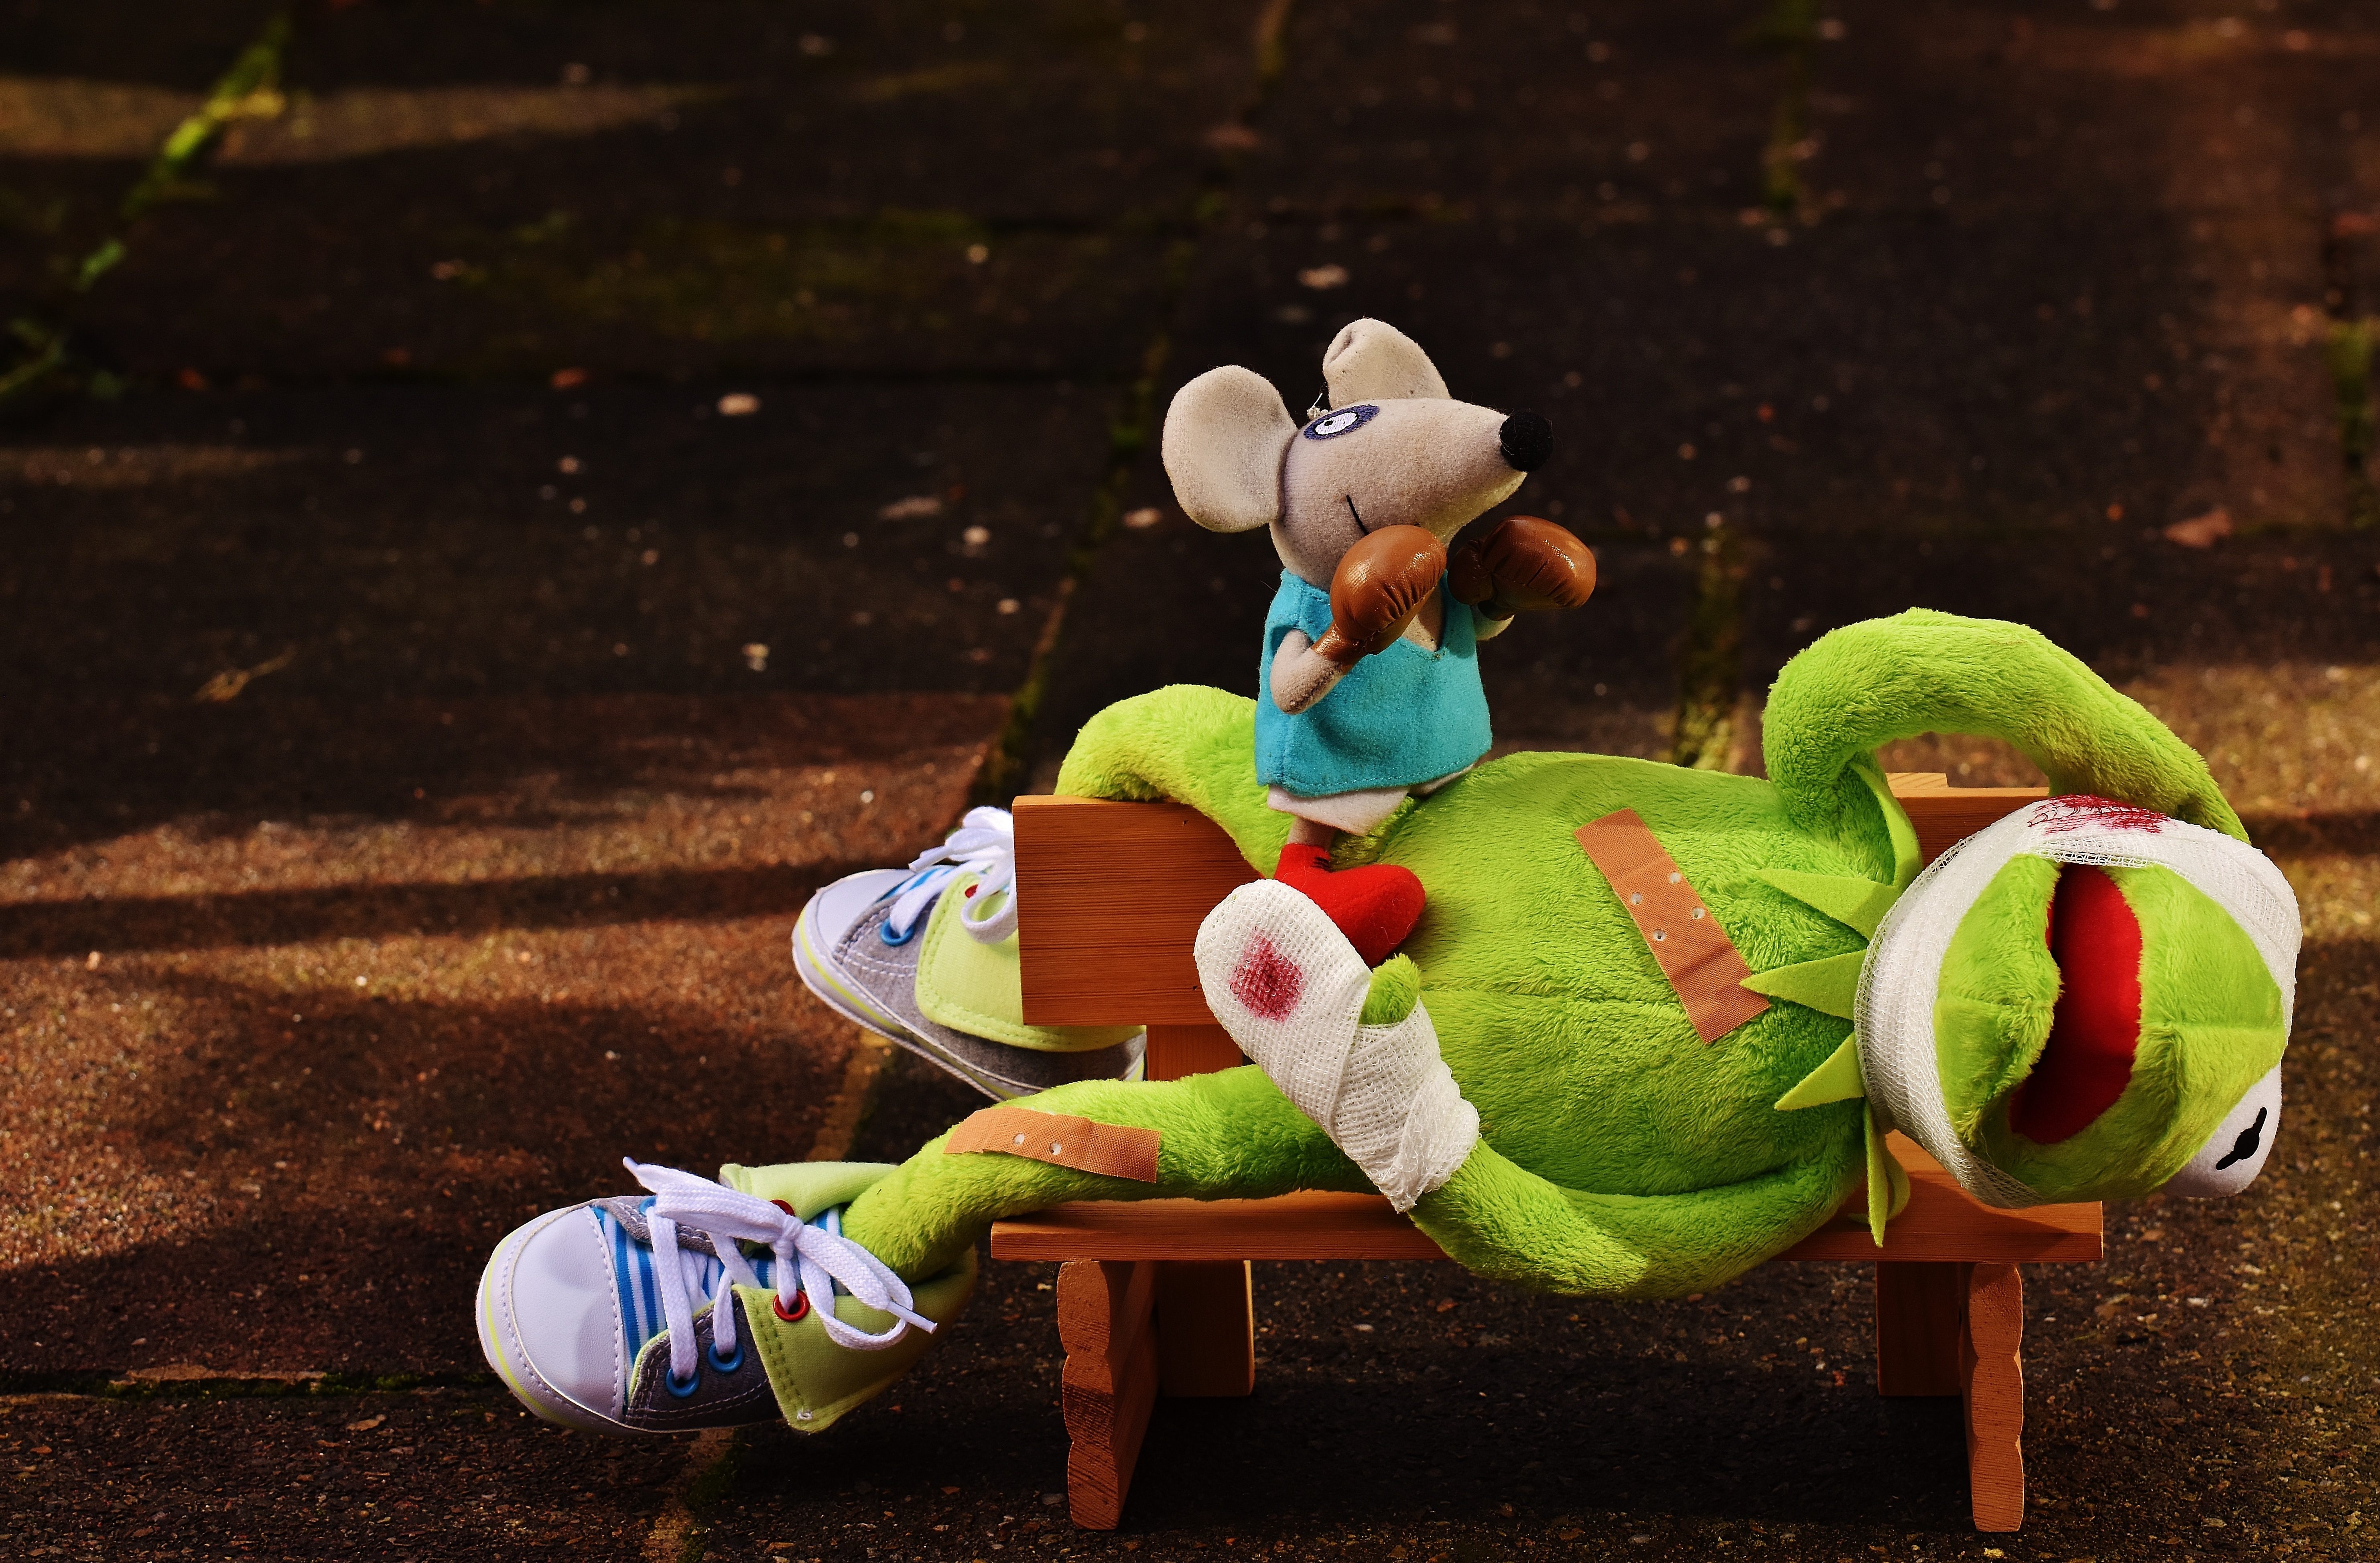
people, play, mouse, animal, cute, spring, green, color, child, box, frog, toy, sit, teddy bear, patch, children, bank, blood, fun, figure, toys, funny, plush, association, stuffed animal, kermit, children toys, soft toy, injured, cloth figure, boxing match, winner lose